Paul Whitehead (satirist)

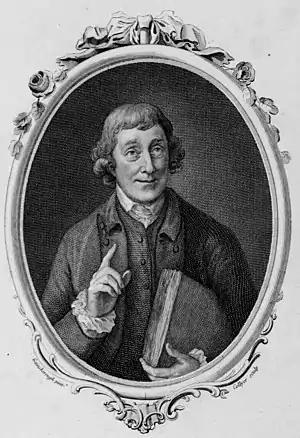
Whitehead - frontispiece of "The Poems and Miscellaneous Compositions"

Paul Whitehead (6 February 1710 – 20 December 1774) was a British satirist and a secretary to the infamous Hellfire Club.